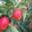
Label: apple